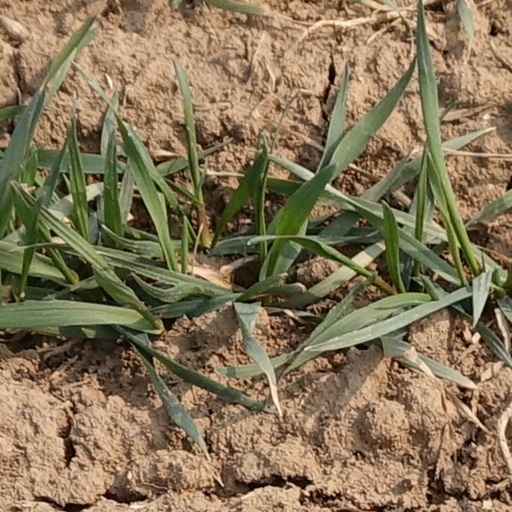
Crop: wheat